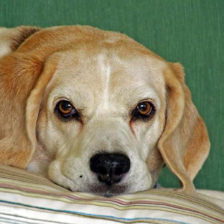
Label: animals